JYJ

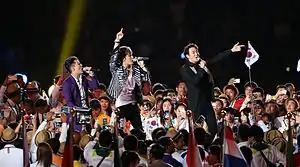

In June 2012, JYJ held the first ever large-scale international fan fair in South Korea. The "2012 JYJ Membership Week" was put together specifically as a gift for their fans, and fully funded by the members themselves in spite of numerous sponsorship offers. It was held for 4 days— from June 28 to July 1—at SETEC (Seoul Trade Exhibition & Conventions) at Hak Yeo Ul station and cost an estimated KRW 3.7 billion. The membership week included photographic and video-based exhibitions of the group, theatre screenings of "The Day" as well as two sets of fan meetings that invited over 15,000 Korean fans and 7,000 Japanese fans. The huge influx of foreigners was the largest for a single event, and generated great economic benefits for South Korea. JYJ's representative C-JeS Entertainment has announced that this Membership Week event will be held annually.